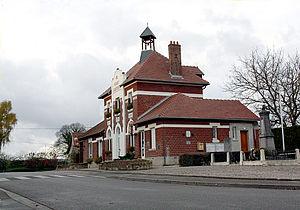
Mairie